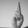
ASL letter: R